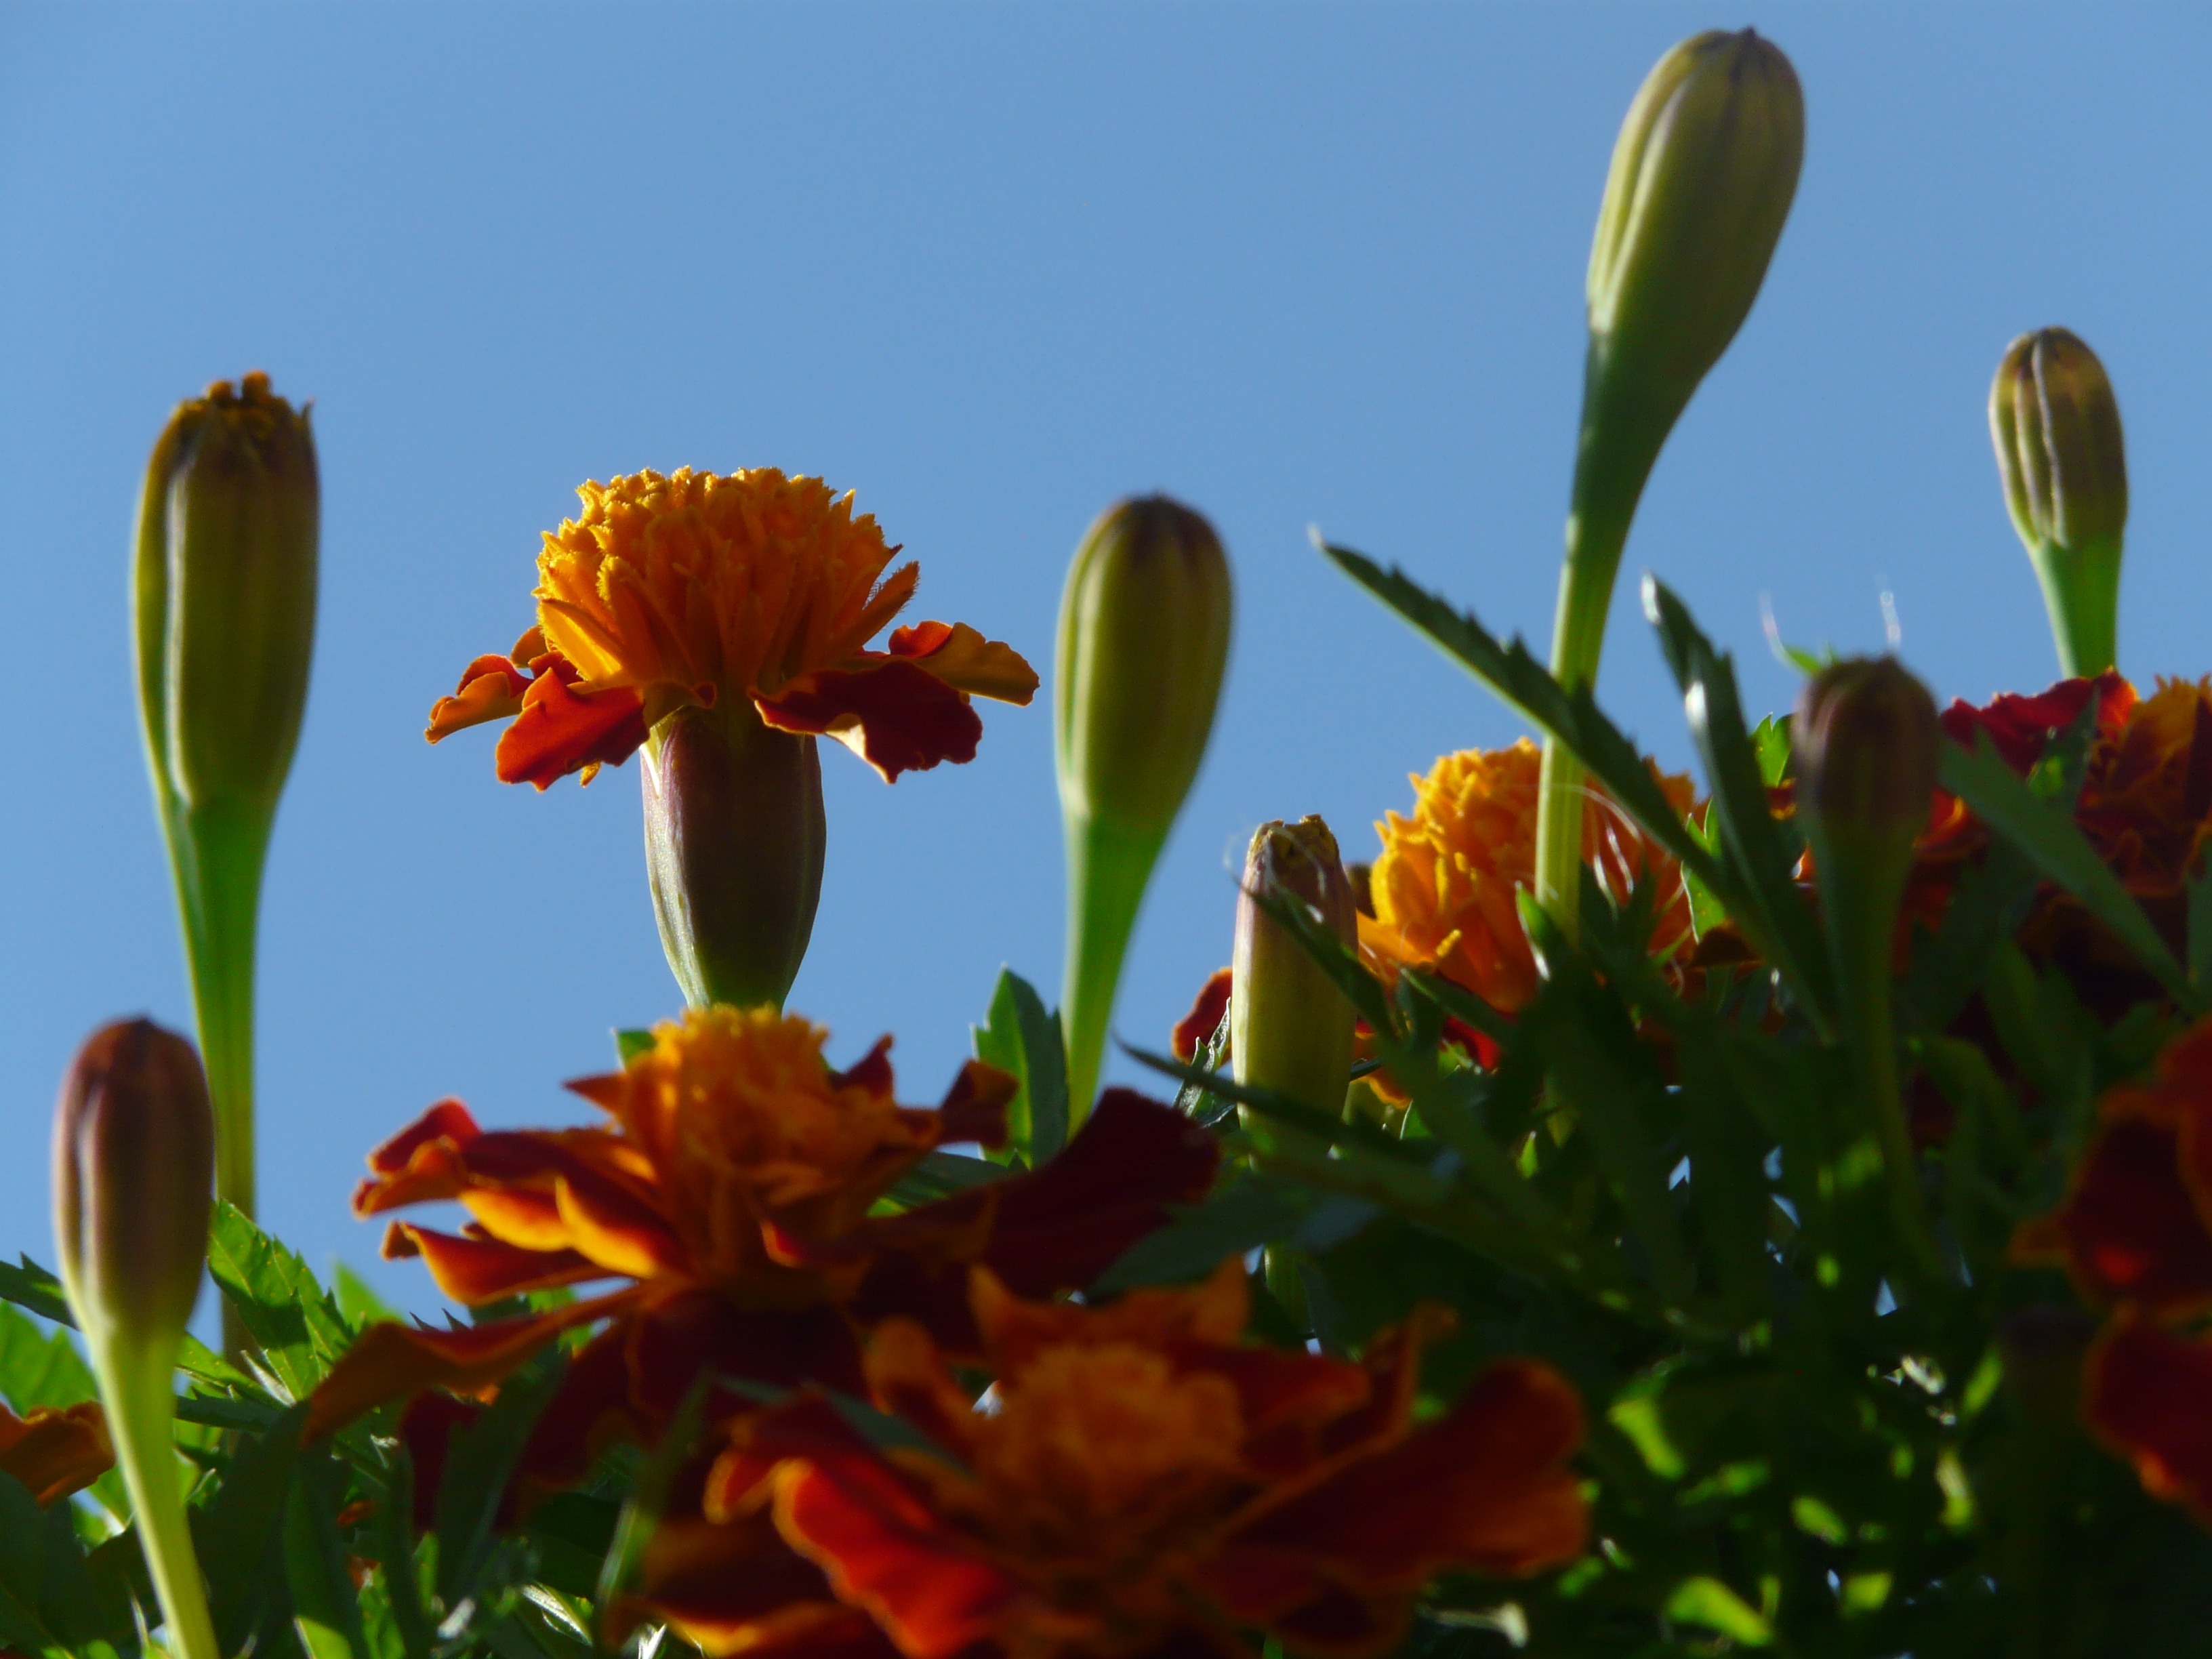
nature, blossom, plant, meadow, leaf, flower, petal, bloom, orange, red, autumn, botany, colorful, yellow, flora, dead flower, wildflower, leaves, asteraceae, beautiful, bud, nectar, marigold, marigolds, composites, macro photography, flowering plant, balcony plant, summer flower, turkish carnation, balcony flower, land plant